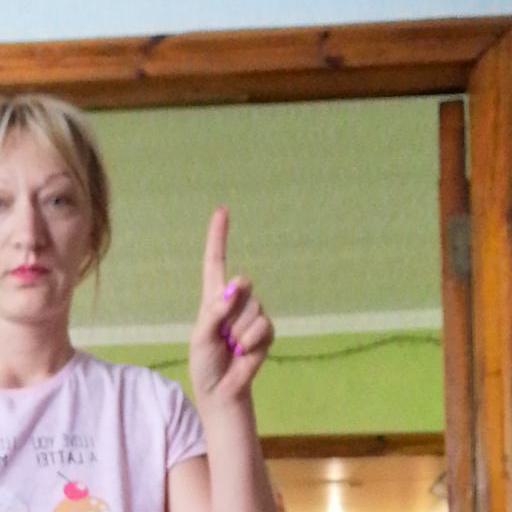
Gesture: one